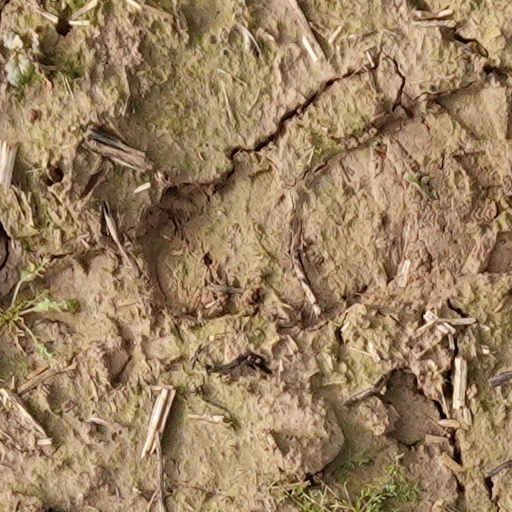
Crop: wheat